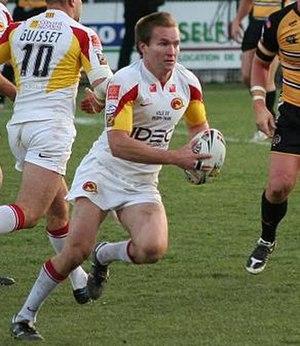
Casey McGuire est un joueur de rugby à XIII australien. Il joue depuis 2007 sous les couleurs des Dragons Catalans en Super League. Son contrat avec la franchise française prendra fin en 2010.